Matriphagy

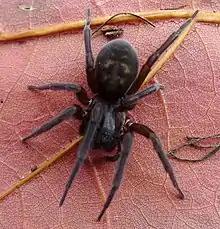
This black lace-weaver ("Amaurobius ferox") female adult will eventually be consumed by her offspring.

In many black lace-weavers, "Amaurobius ferox", offspring do not immediately consume their mother. A day after offspring emerge from their eggs, their mother lays a set of trophic eggs, which contain nutrition for the offspring to consume. Matriphagy commences days later when the mother begins communicating with her offspring through web vibrations, drumming, and jumping. Through these behaviors, offspring are able to detect when and where they can consume their mother. They migrate towards her and a couple of the spiderlings jump onto her back to consume her. In response, the mother jumps and drums more frequently to keep her offspring off of her, however, they relentlessly continue attempting to get onto her back. When the mother feels ready, she presses her body onto her offspring and allows them to consume her via sucking on her insides. As they consume her, they also release poison into her body, causing a quick death. The mother's body is kept for a few weeks as a nutritional reserve.